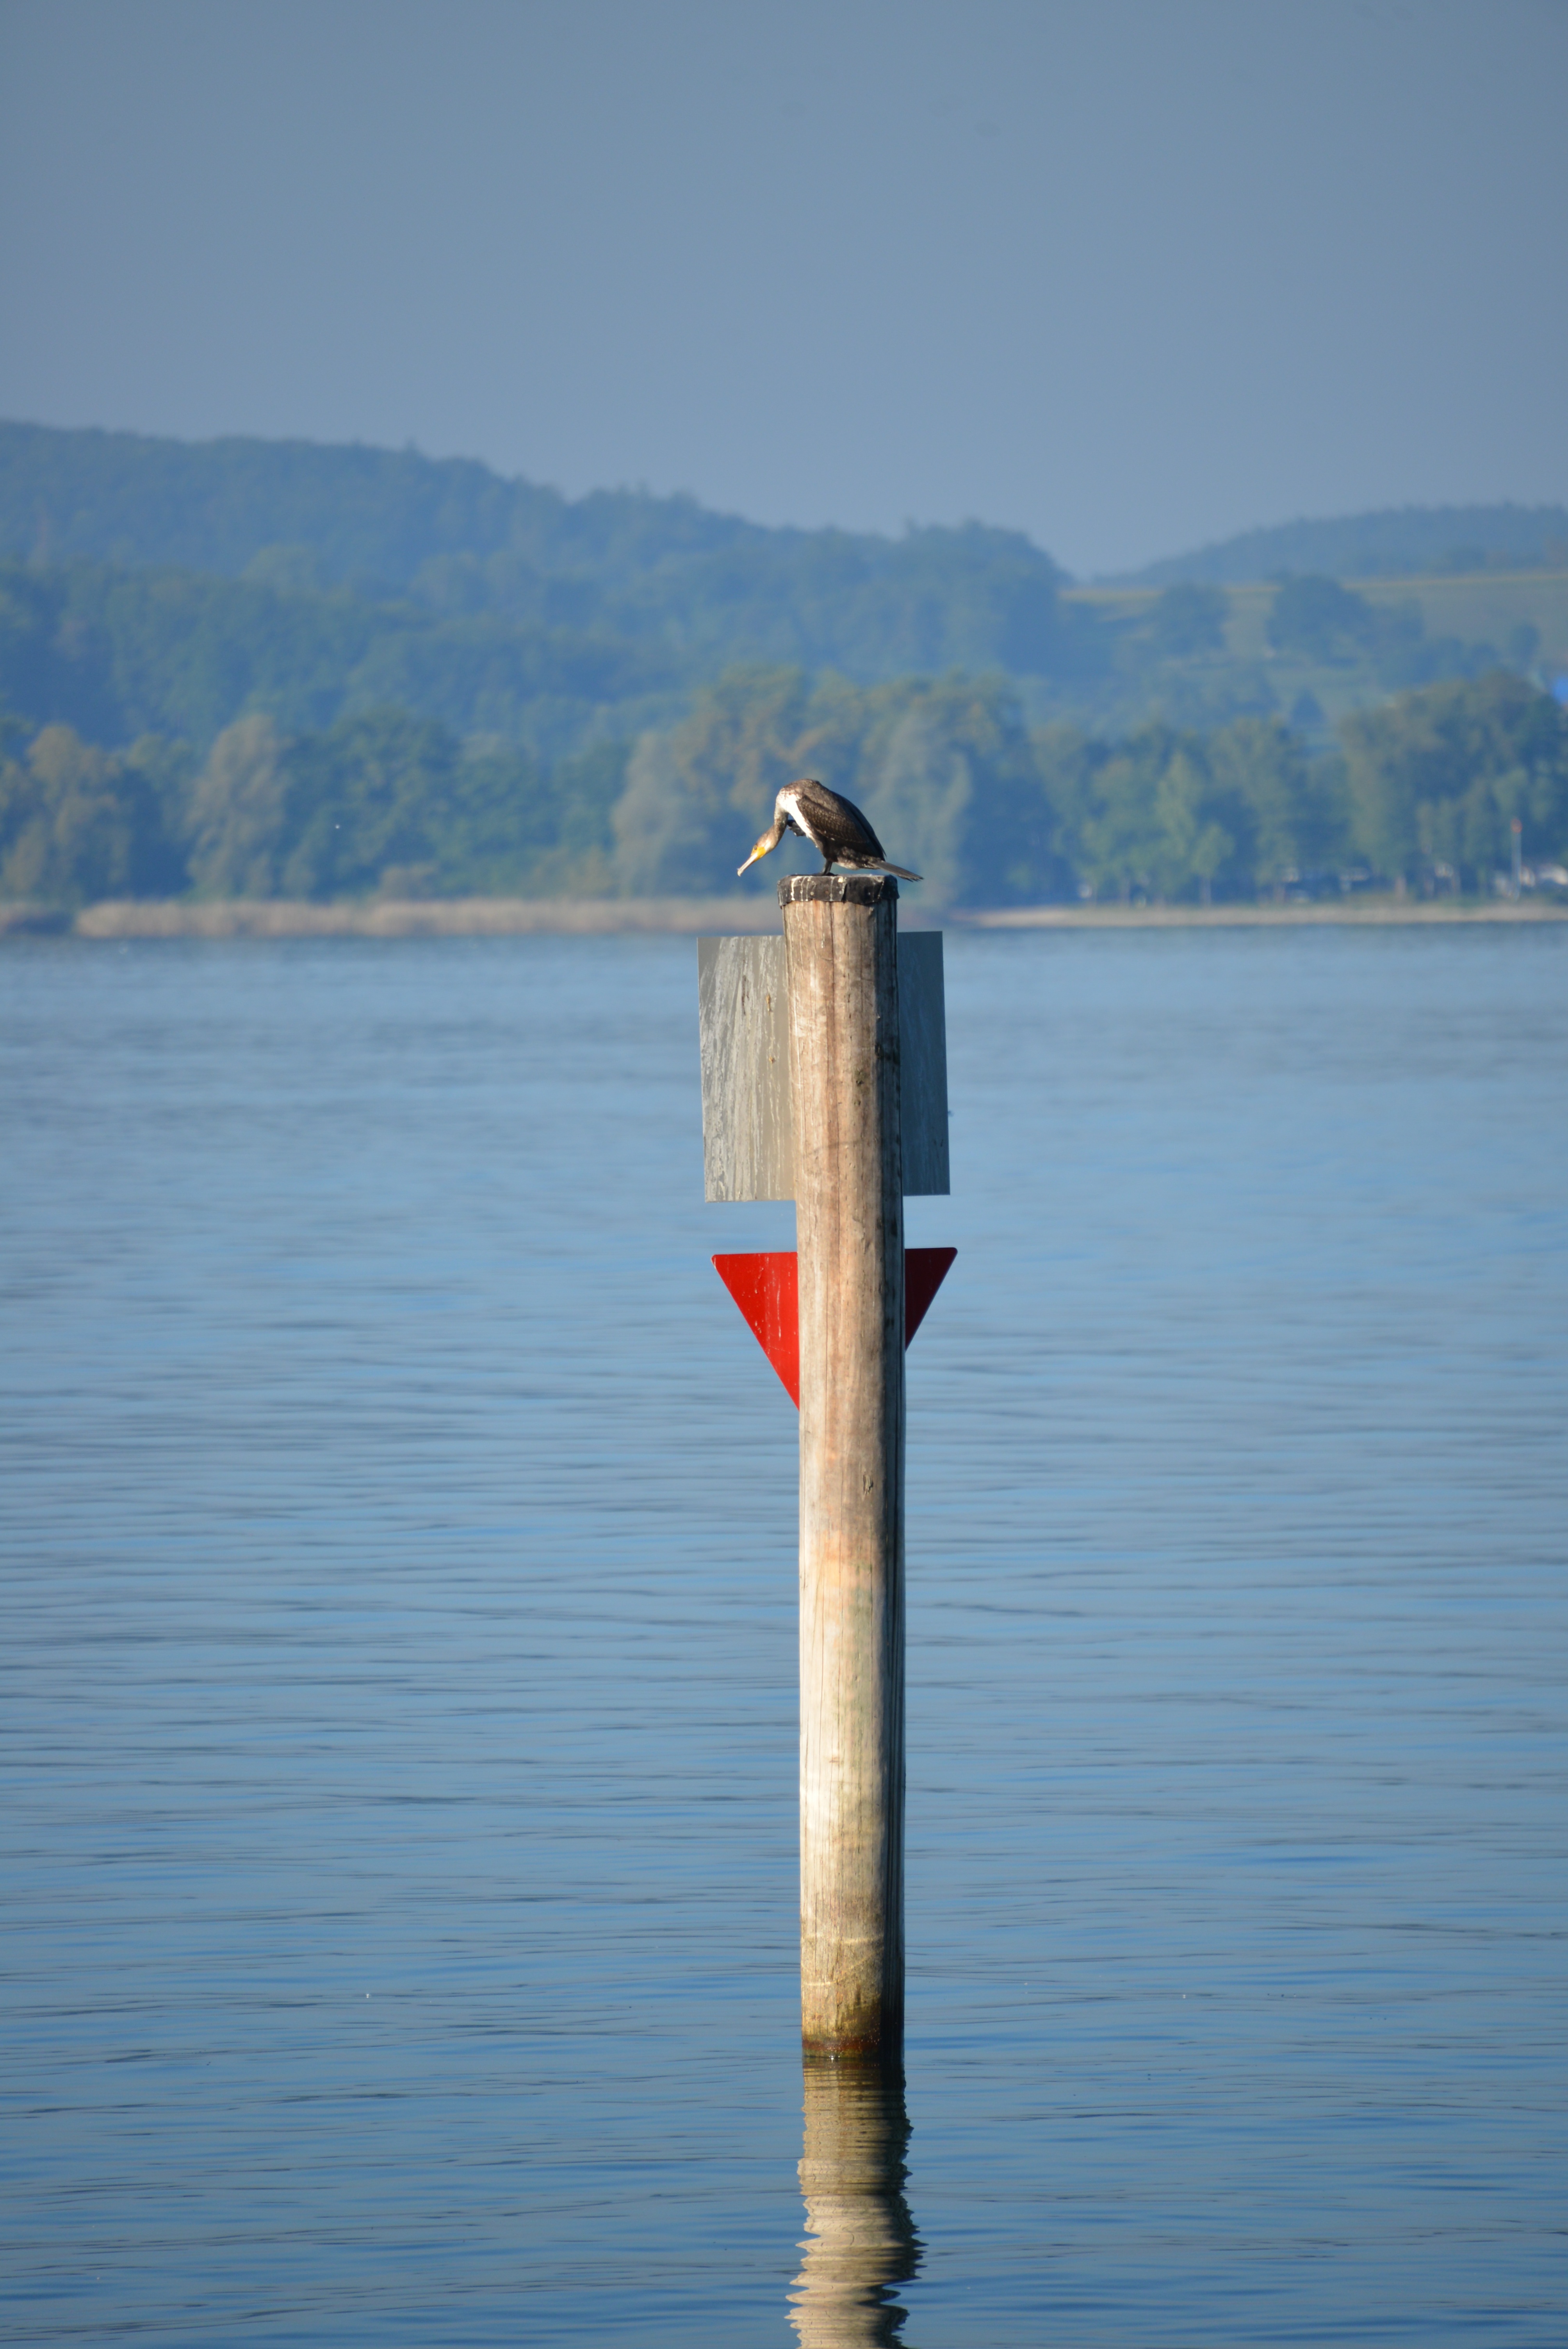
sea, water, nature, bird, lake, animal, reflection, blue, body of water, lake view, tribe, heron, lake constance